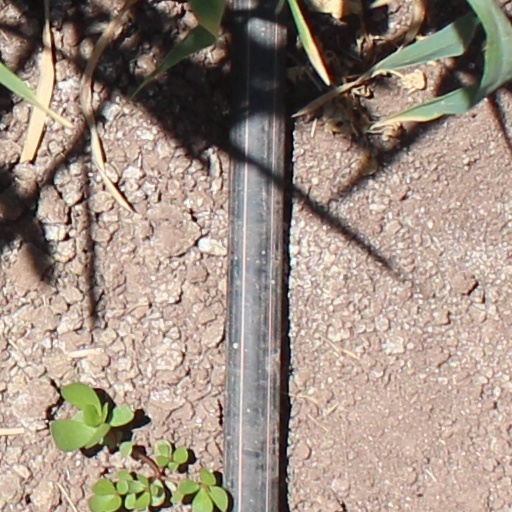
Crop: wheat